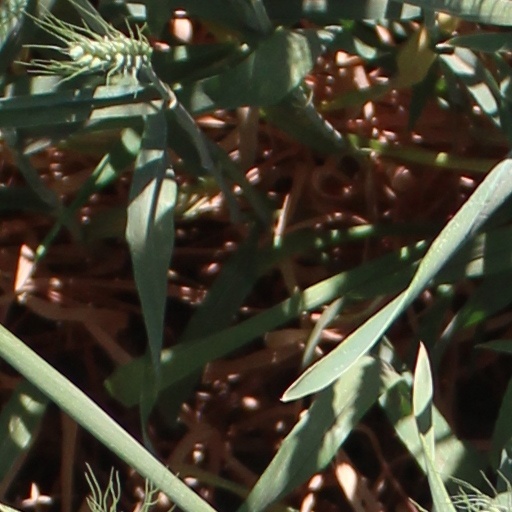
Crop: wheat